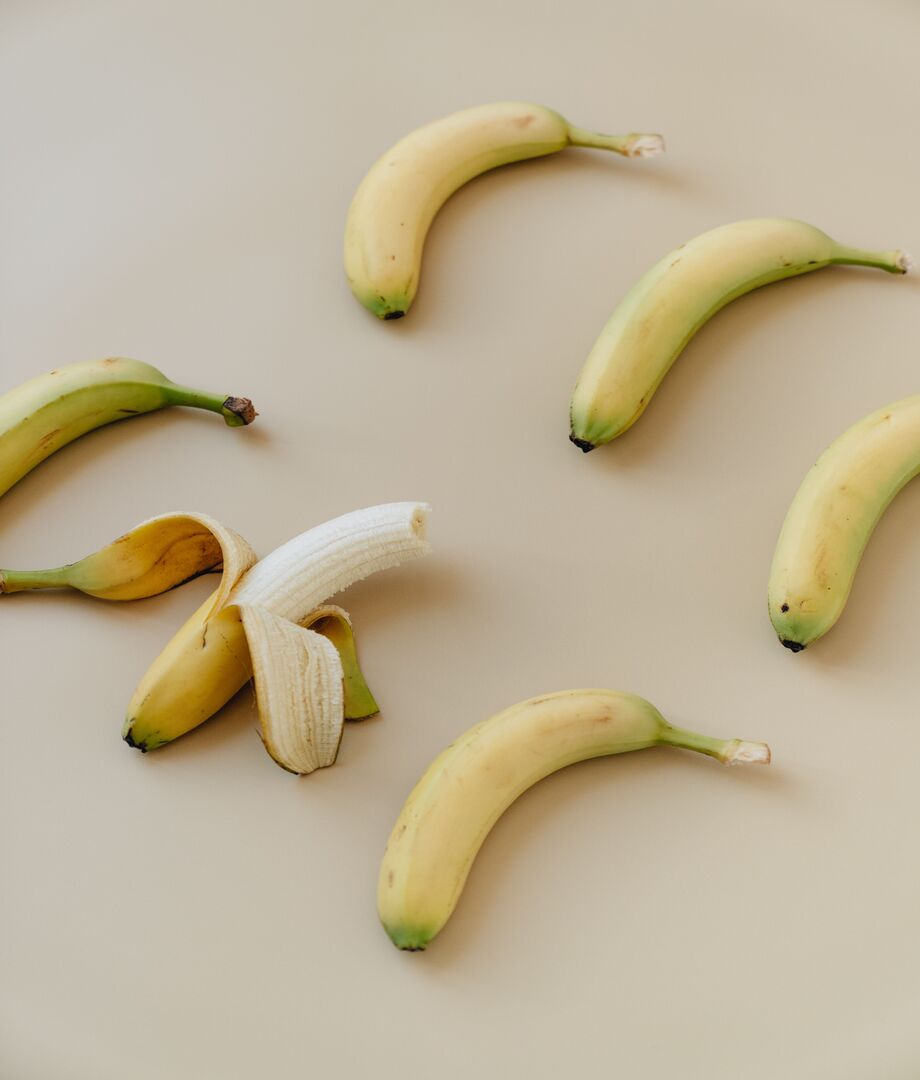
Label: banana